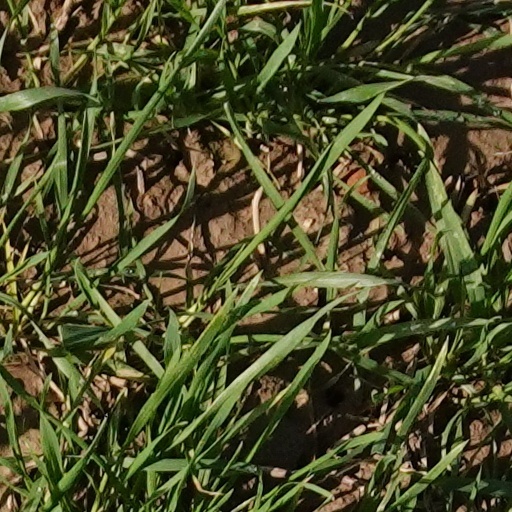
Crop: wheat